Elizabeth Berridge (novelist)

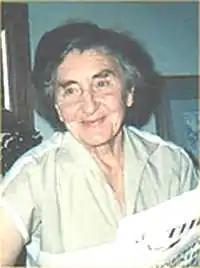
Elizabeth Berridge, date unknown

Elizabeth Eileen Berridge (3 December 1919 – 2 December 2009) was a British novelist and critic, most famous for the novels "Across the Common", which won the 1964 "Yorkshire Post" Novel of the Year Award, and "Touch and Go".